Hunze

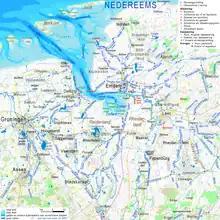
Hunze, Drentsche Aa, Winschoterdiep and Eems Canal in the system of the Nedereems

Between the Winschoterdiep and the Damsterdiep, the river had silted up significantly, making it difficult to recognize it as such. North of the (old) city of Groningen, the Hunze is called the Selwerderdiepje.